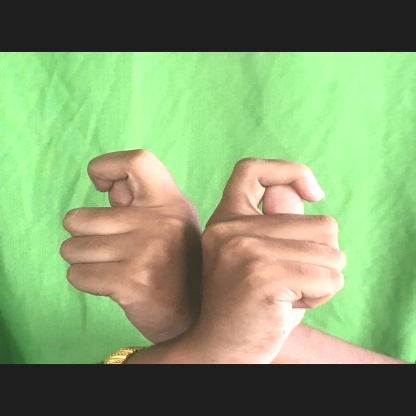
Mudra: Berunda